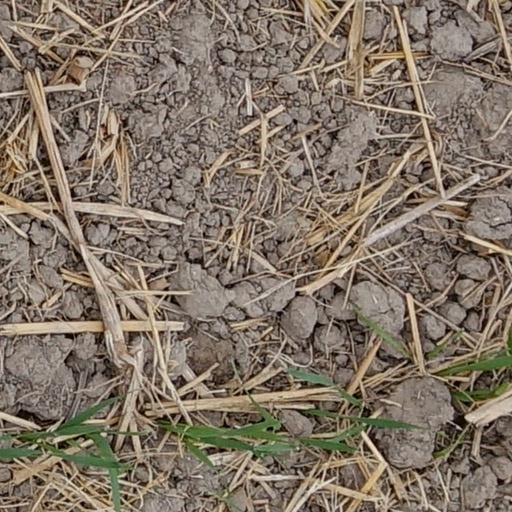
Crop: wheat